2013 New South Wales bushfires

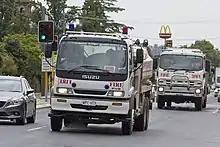
Country Fire Service passing through Wagga Wagga, en route to the Blue Mountains.

The New South Wales Rural Fire Service and Fire & Rescue New South Wales responded to up to 100 fires on 17 October. On 19 October crews from fire authorities in Victoria, South Australia, Tasmania, the Australian Capital Territory and Queensland joined to assist NSW emergency services' teams. Additional support was provided from fire authorities interstate again on 23 October. Approximately firefighters, deployed on rotation, and 200 fire engines were operational in the Blue Mountains area alone. The Prime Minister, Tony Abbott, confirmed on 19 October that bushfire-affected communities would have access to disaster assistance in nineteen local government areas.